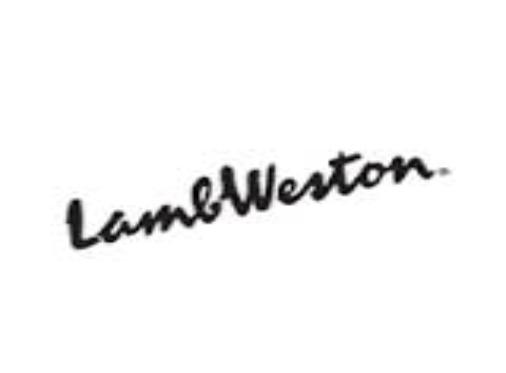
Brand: Lamb Weston
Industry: Food